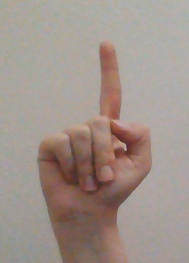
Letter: bb